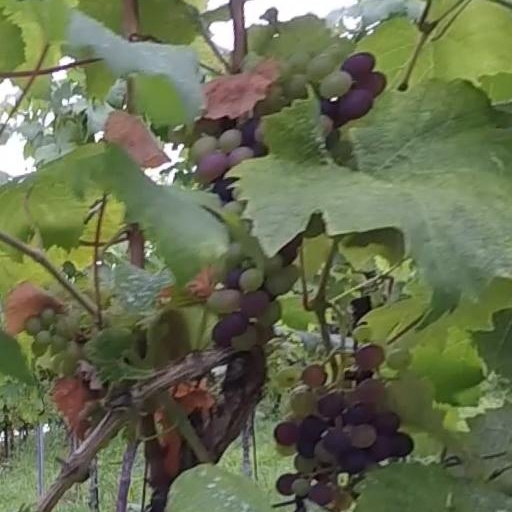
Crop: grape